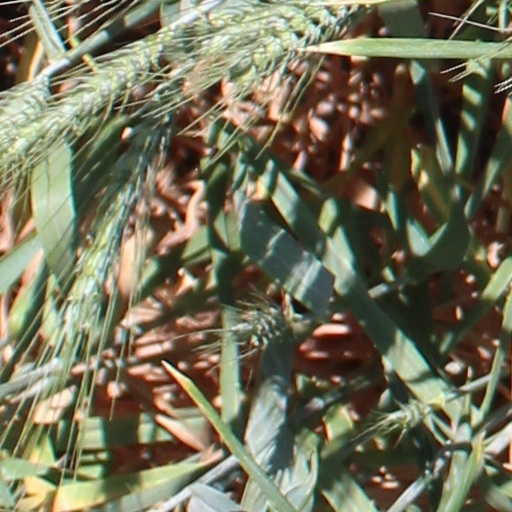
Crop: wheat